Douglas Hyde

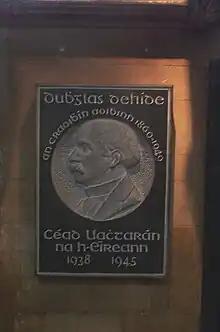
Memorial to Douglas Hyde in St. Patrick's Cathedral, Dublin

Hyde was inaugurated as the first President of Ireland, on 26 June 1938. "The Irish Times" reported it as follows: